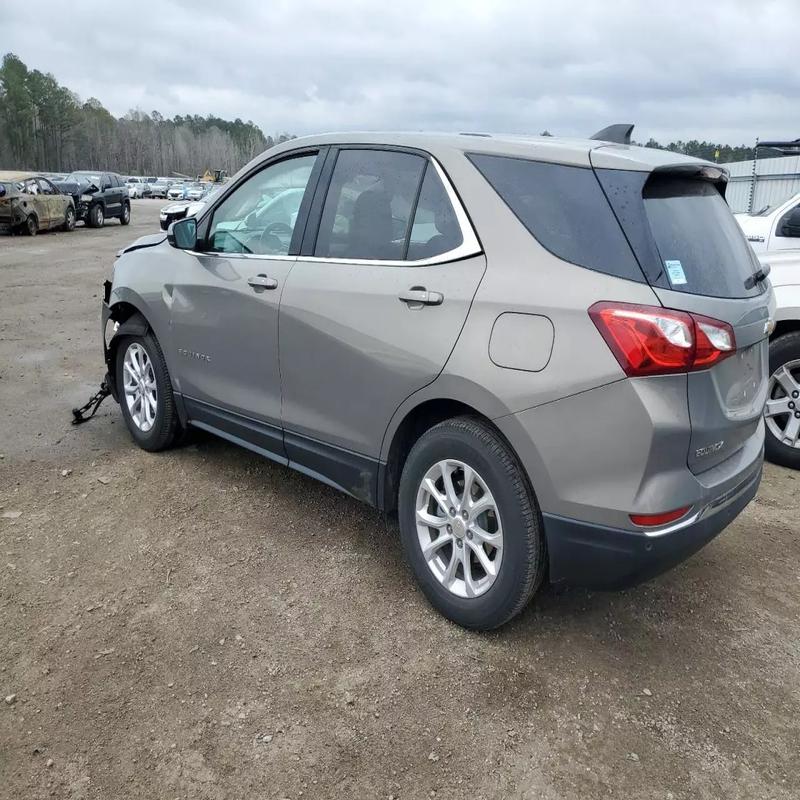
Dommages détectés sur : feu avant droit, capot, pare-brise avant, aile avant droite, porte avant droite, porte arrière droite, aile arrière droite, feu arrière droit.
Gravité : majeur